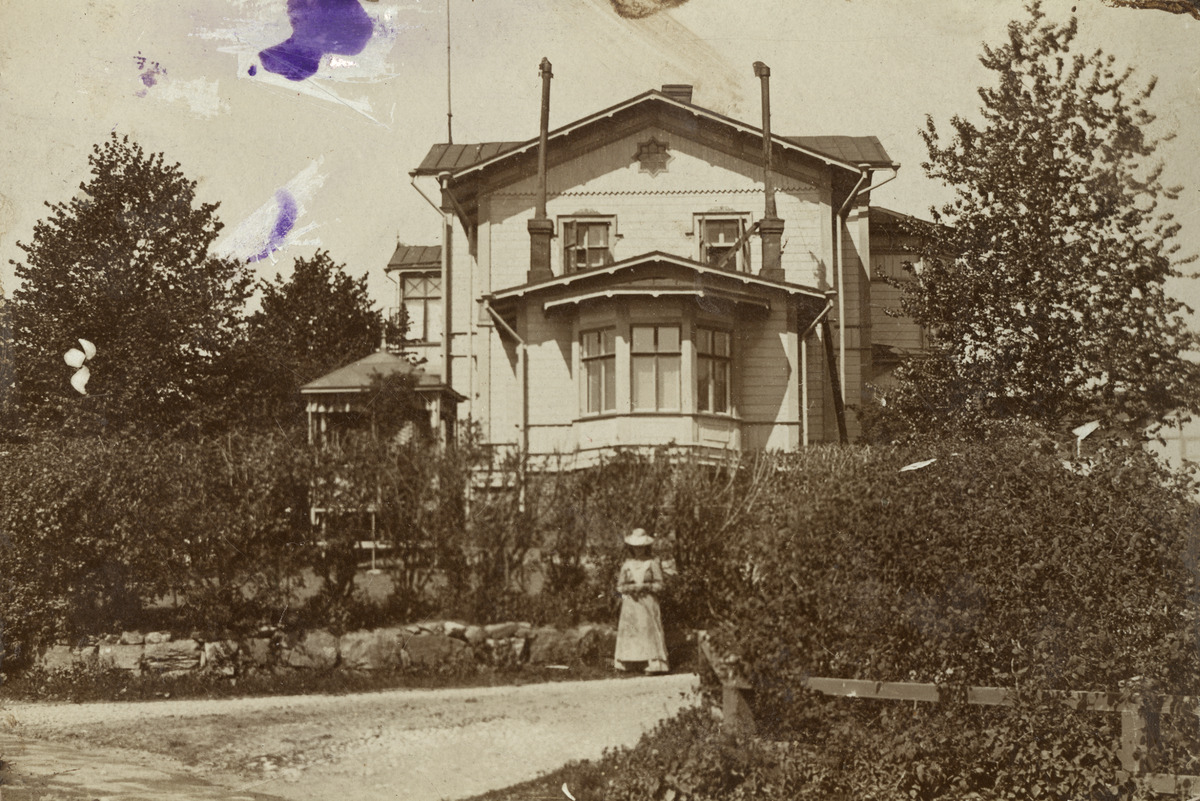
Läntinen Kaivopuisto, huvila numero 5
sisällön kuvaus: Läntinen Kaivopuisto, huvila numero 5. Yläkerroksessa on kahdeksansakaraisen tähden muotoinen ikkuna. Katolla on pitkät ja kapeat savupiiput. Pihalla on pieni huvimaja. mustavalkoinen
Ajankohta: kuvausaika 1897 - 1905
Paikka: Suomi, Uusimaa, Helsinki, Kaivopuisto Helsinki, Kaivopuisto. Ehrenströmintie. Läntinen Kaivopuisto 5
Aiheet: rakennukset asuinrakennukset, huvilat, piiput savupiiput, rakennukset puurakennukset, rakennukset piharakennukset, naiset, huvimajat